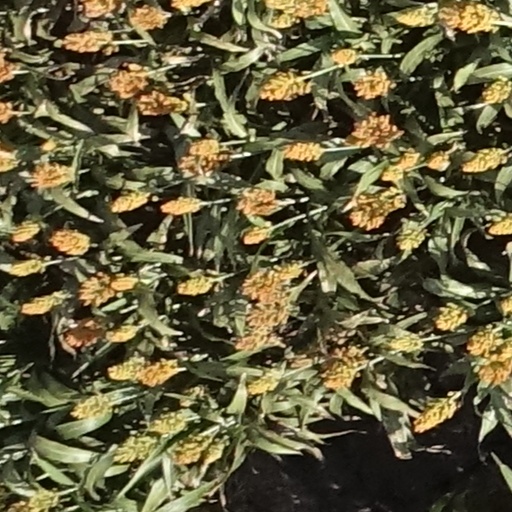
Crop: sorghum